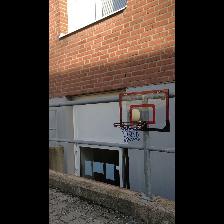
Label: NonHuman